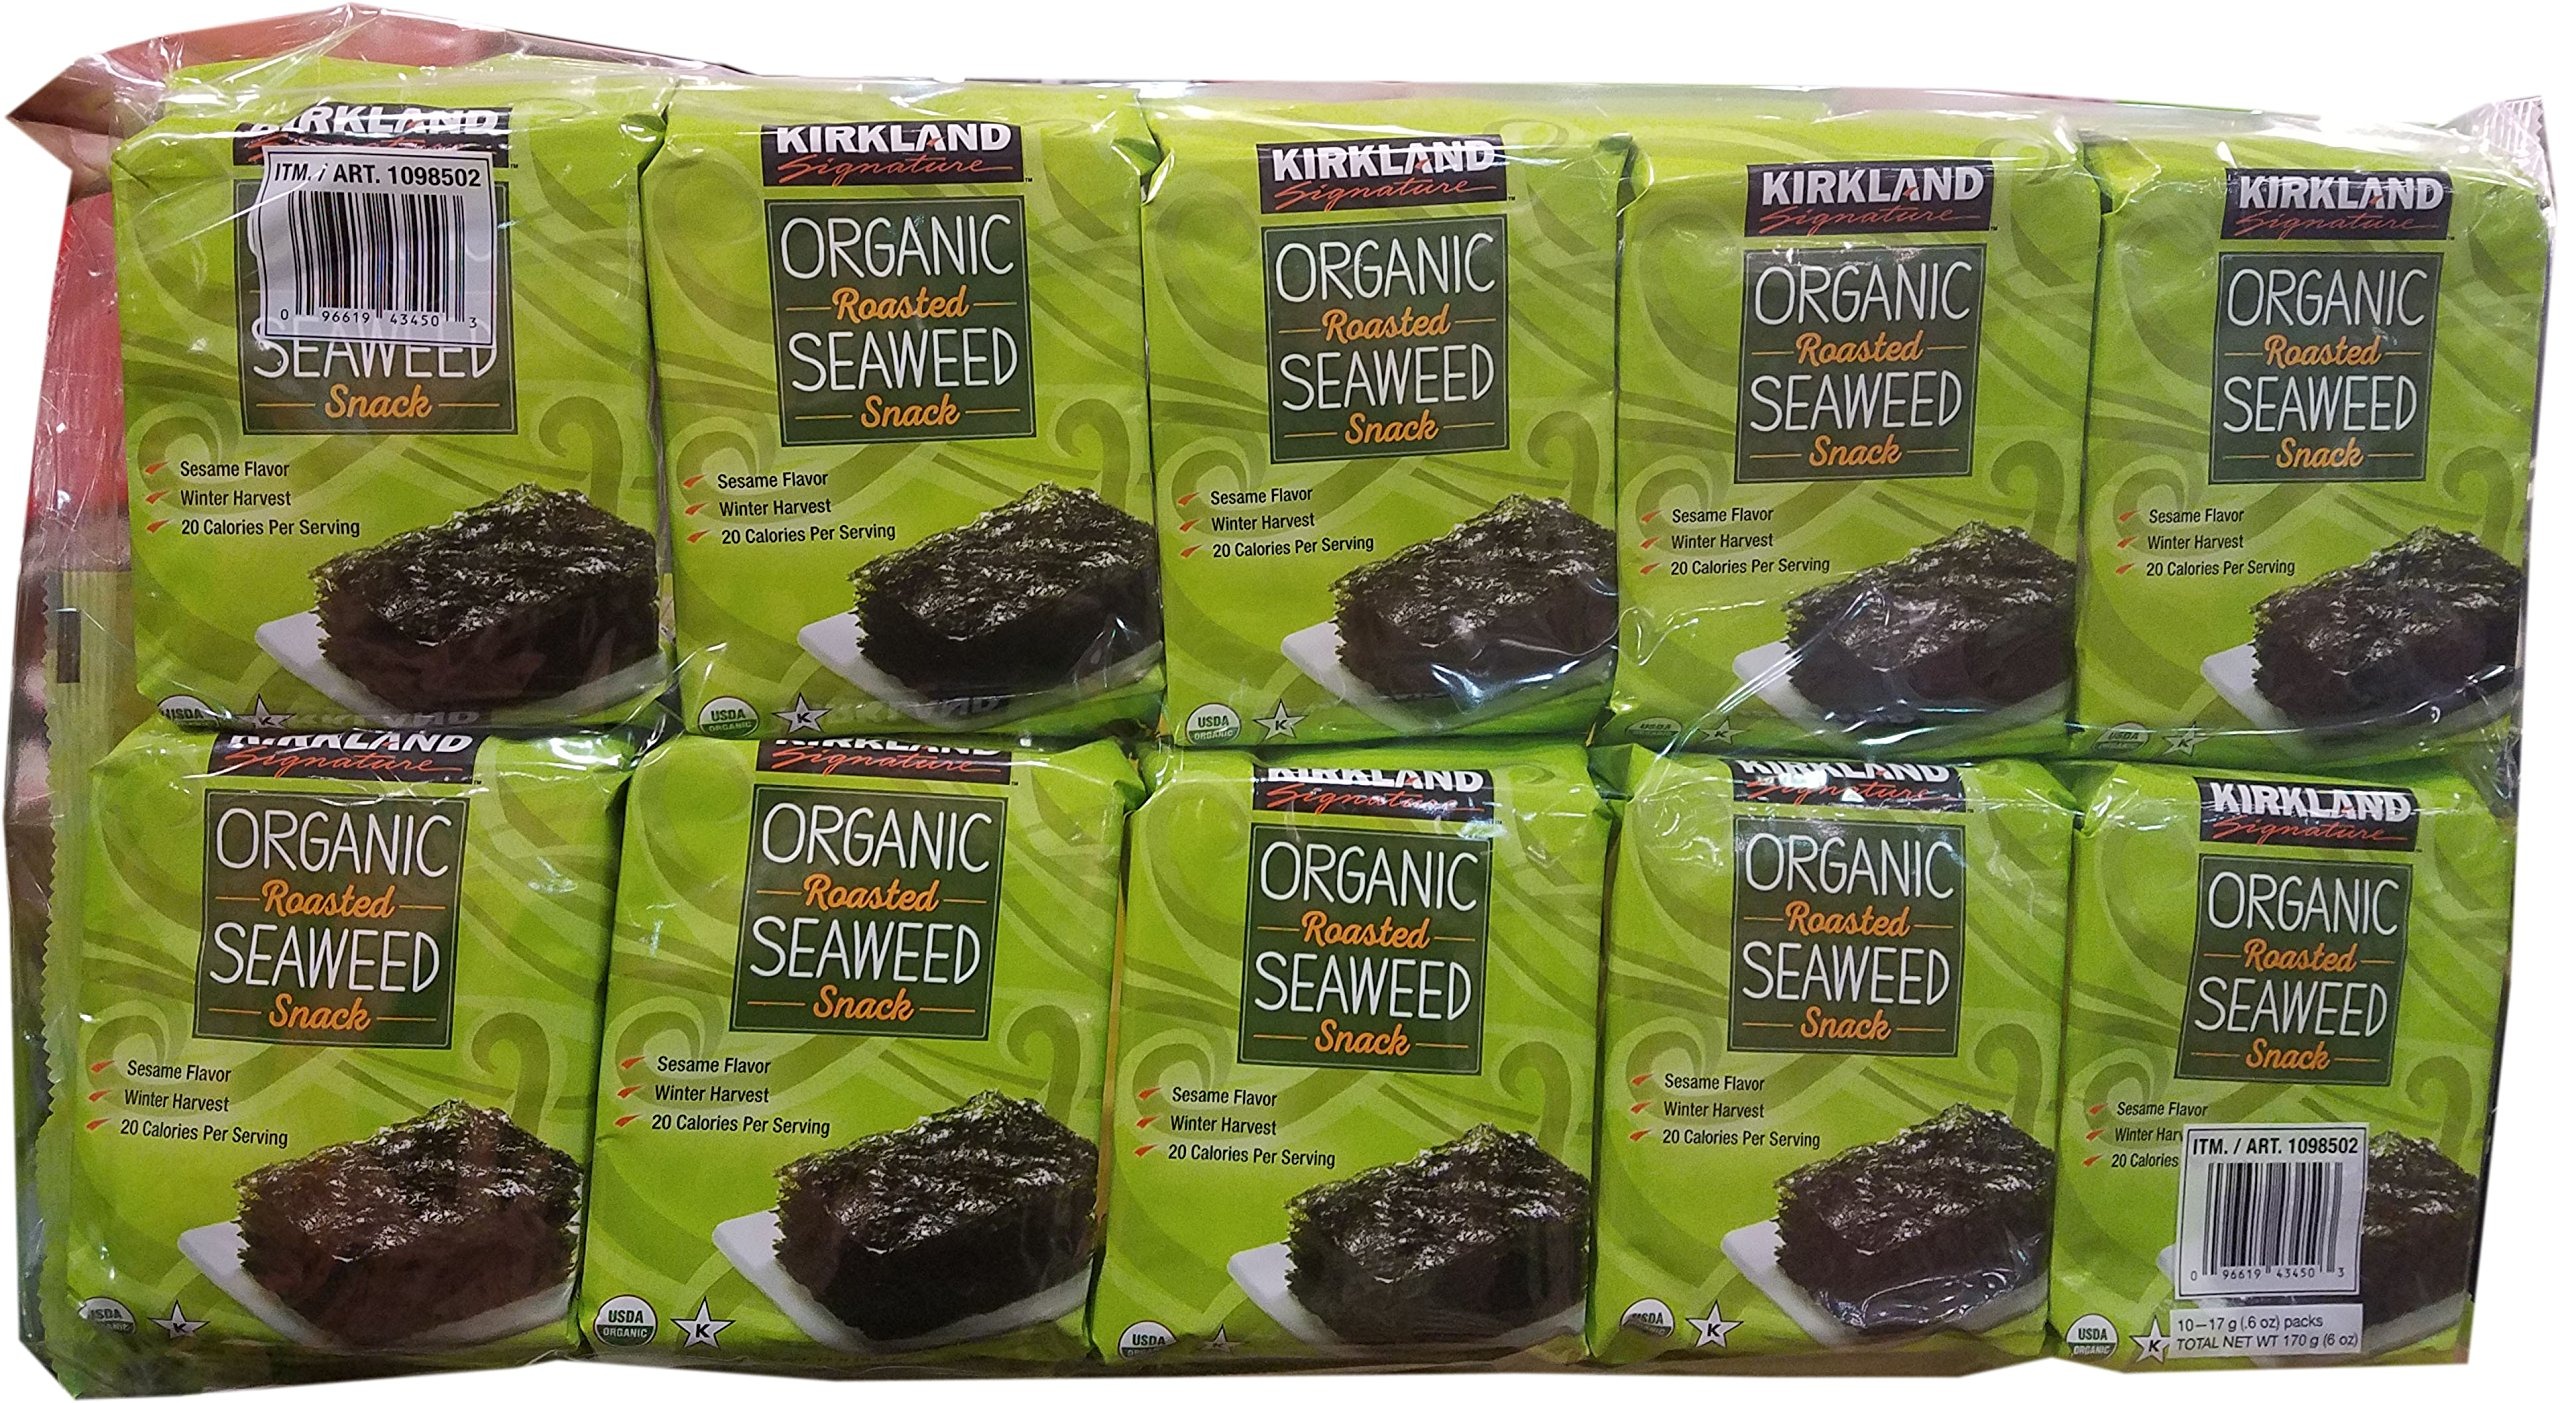
Item Name: Kirkland Signature Organic Roasted Seaweed Snack, 0.6 Ounce (Pack of 10)
Bullet Point 1: Product Type:Grocery
Bullet Point 2: Item Package Dimension:6.5 cm L X27.0 cm W X50.0 cm H
Bullet Point 3: Item Package Weight:0.4 kg
Bullet Point 4: Country Of Origin: United States
Value: 6.0
Unit: Ounce

Price: 14.33